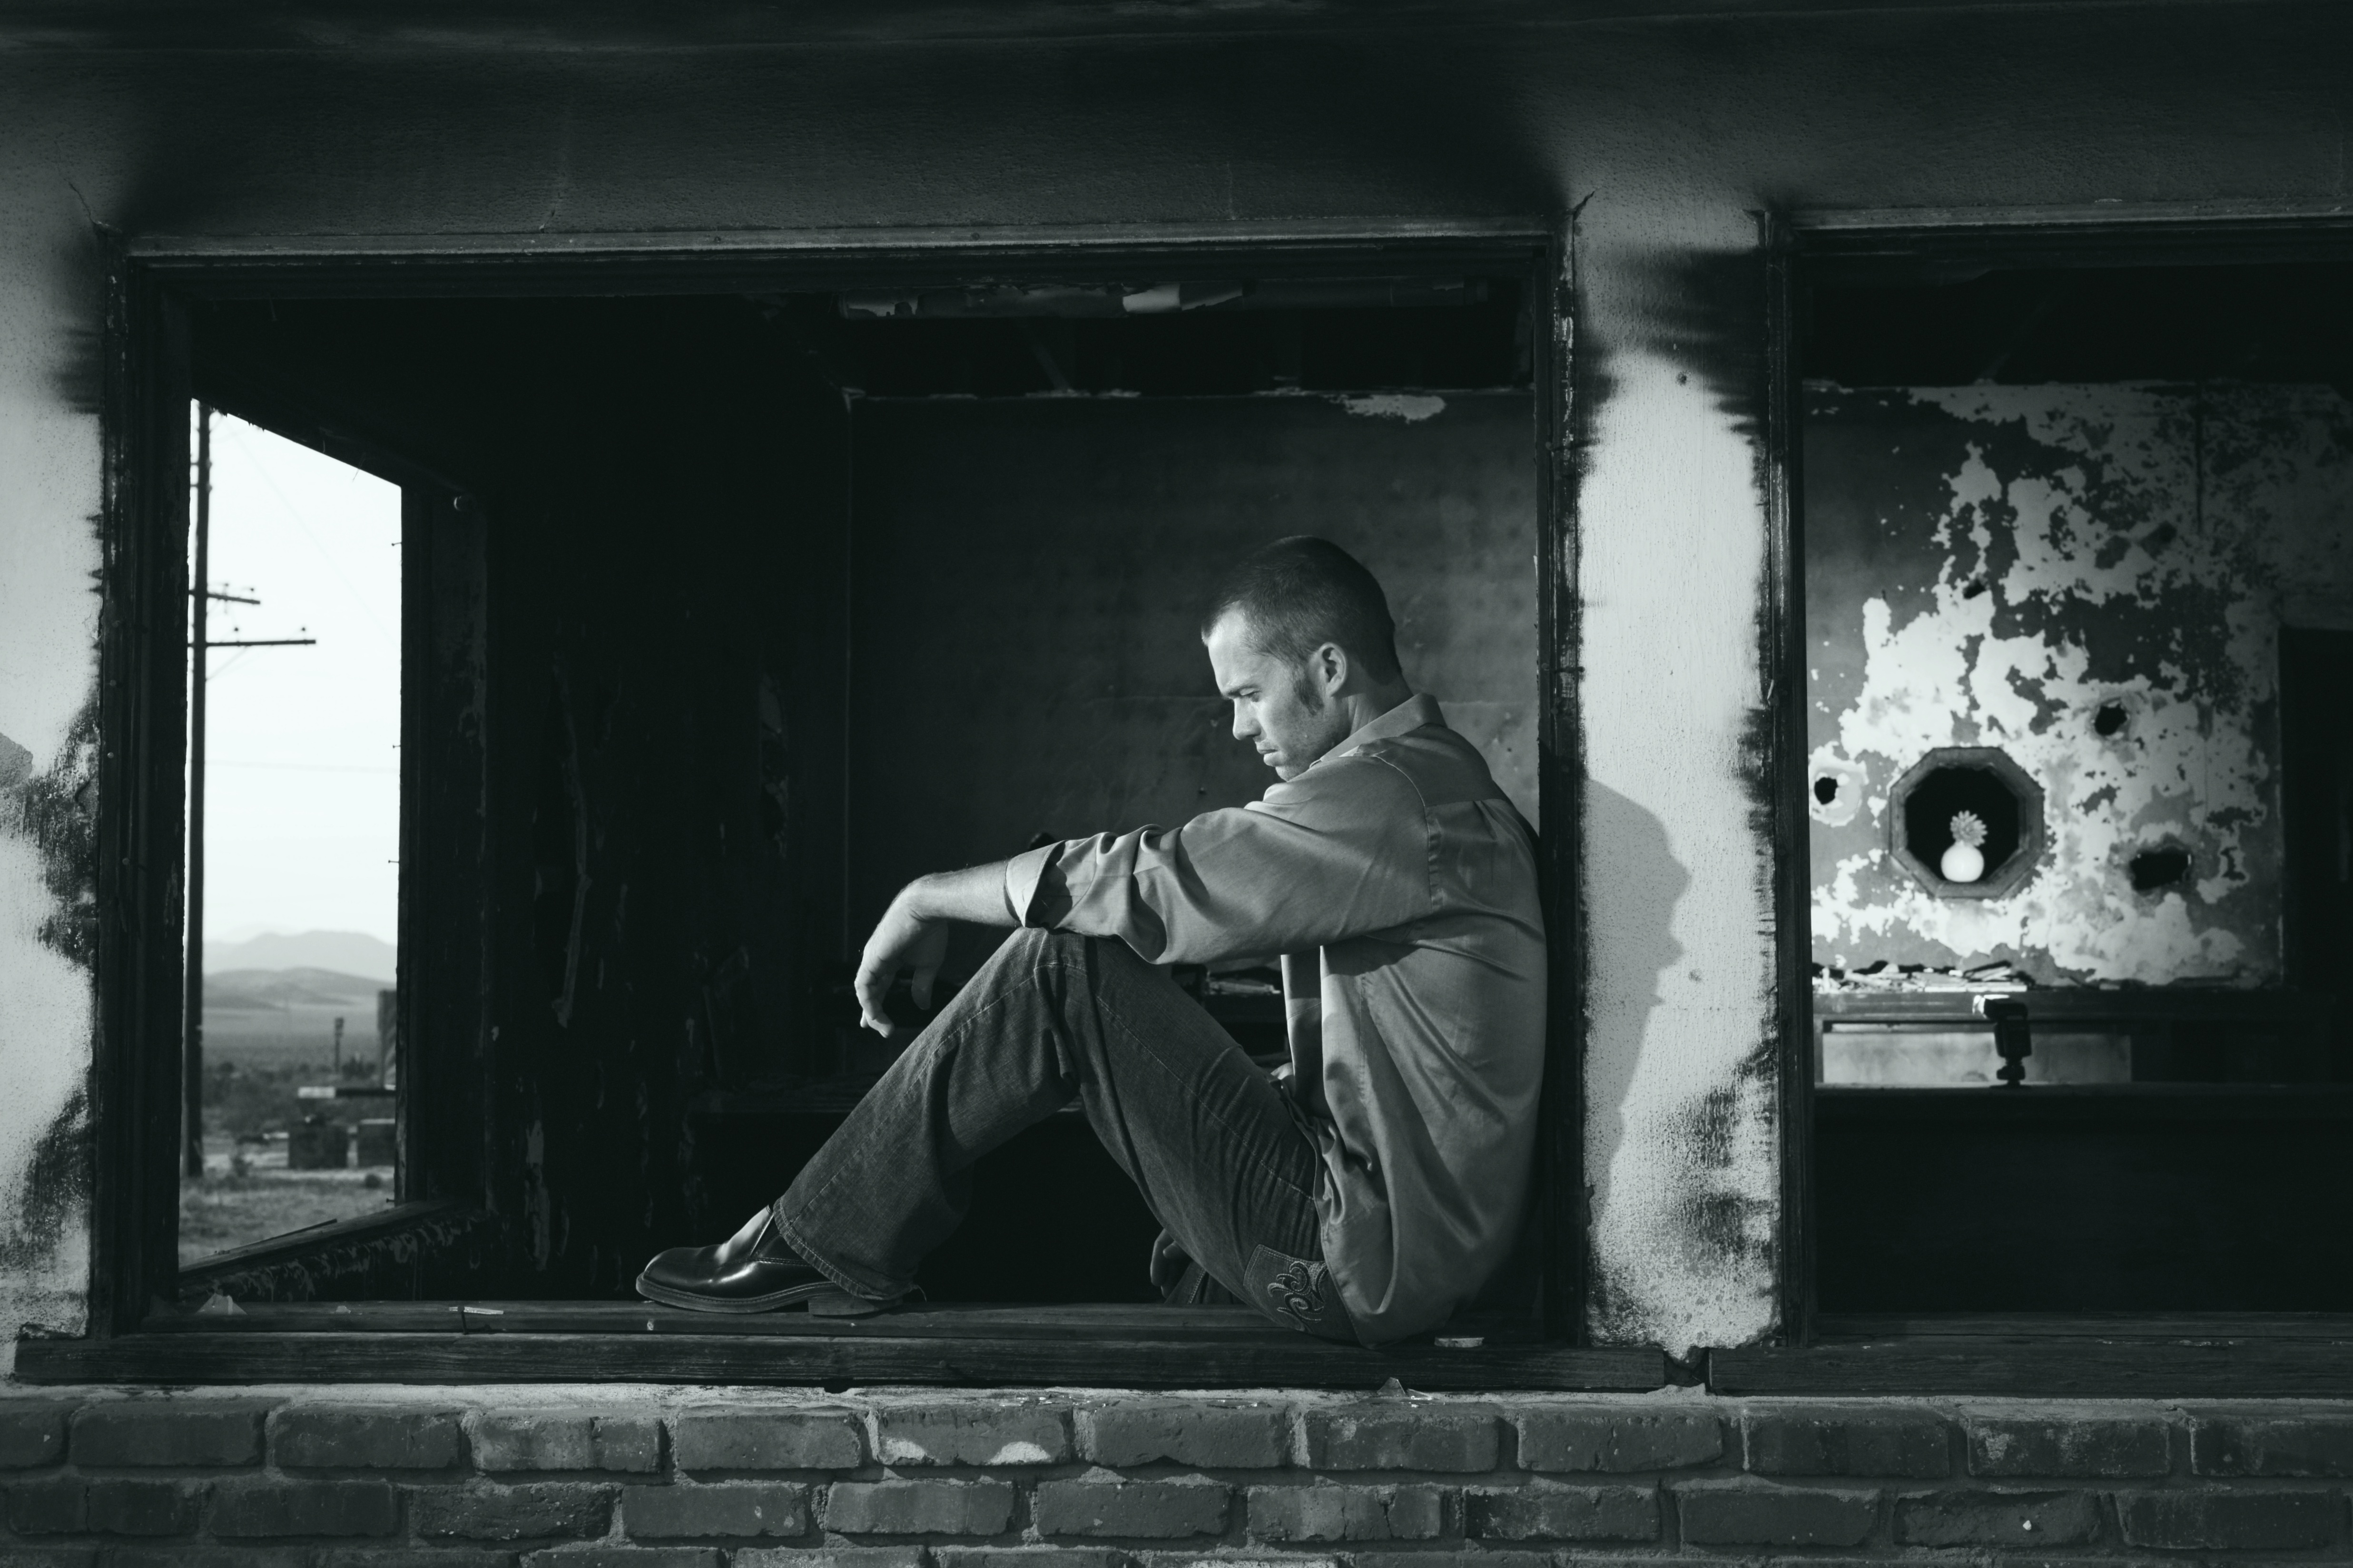
black and white, white, photography, darkness, black, monochrome, temple, photograph, image, monochrome photography, film noir, human positions